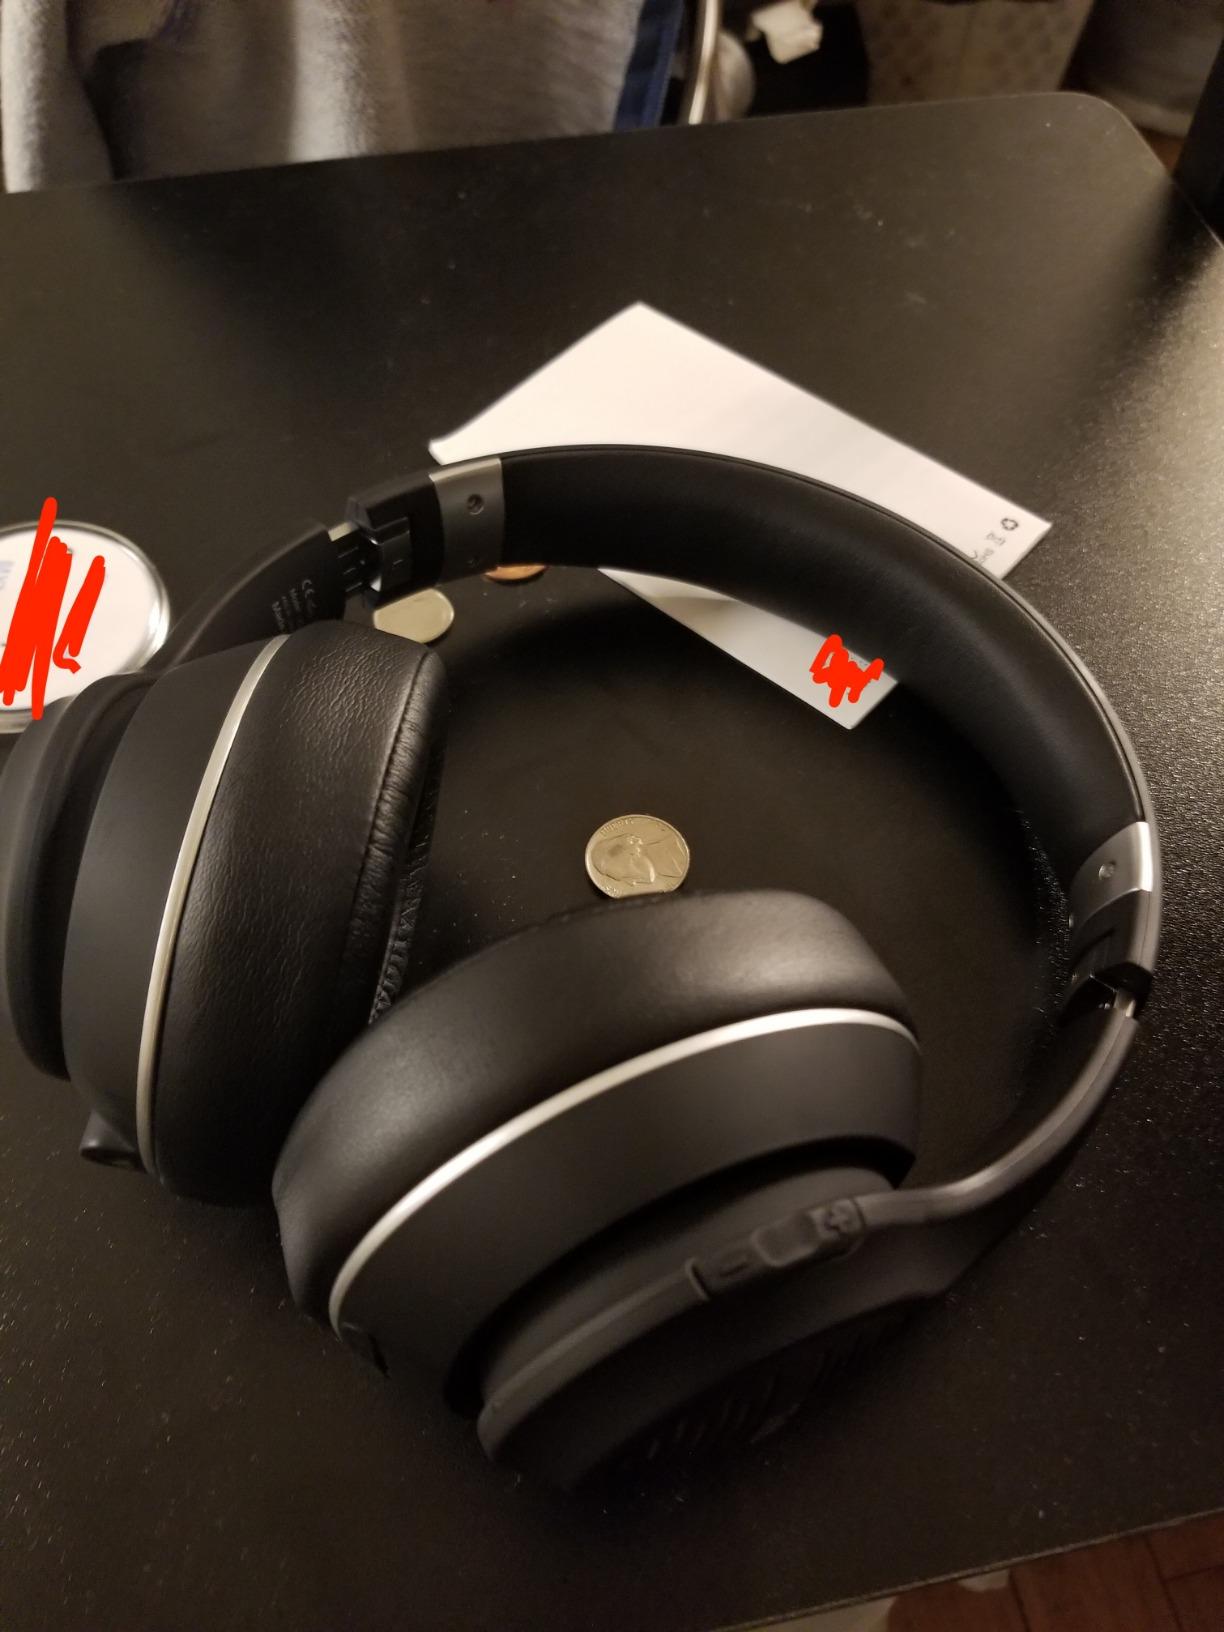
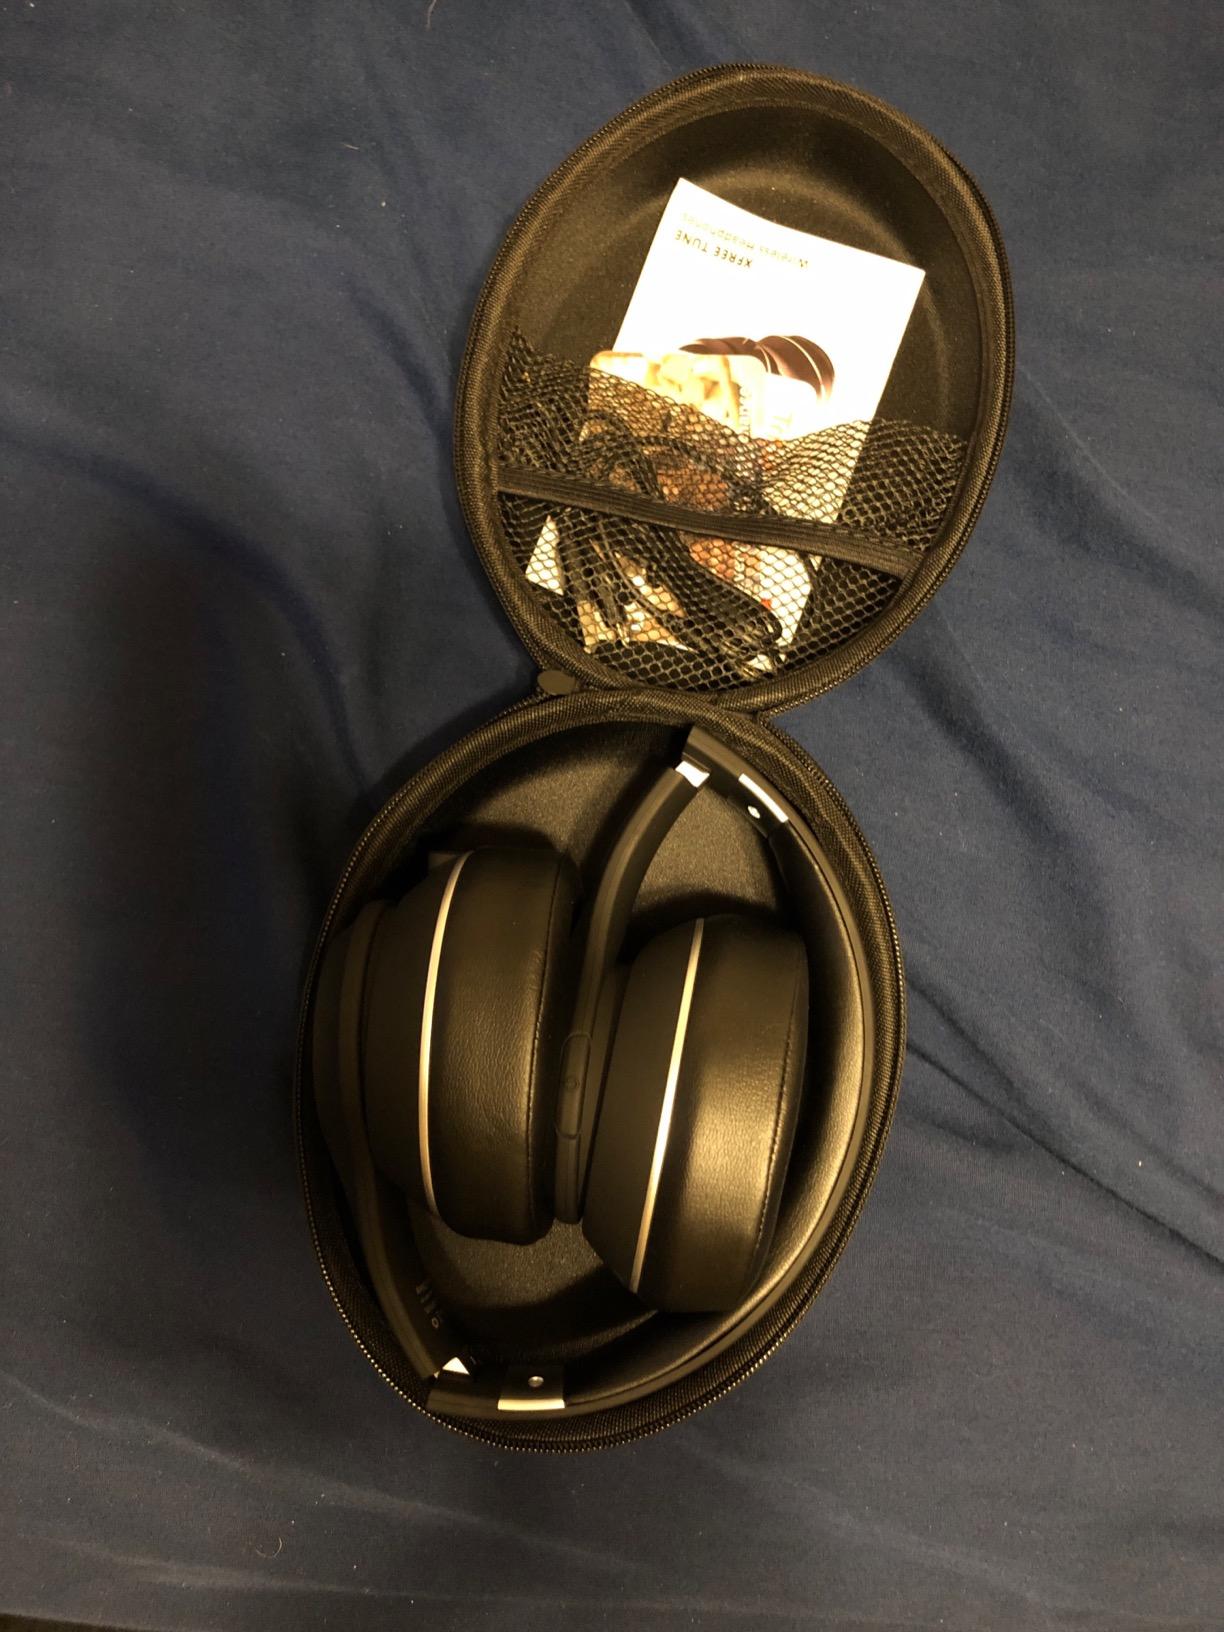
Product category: headphones
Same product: yes